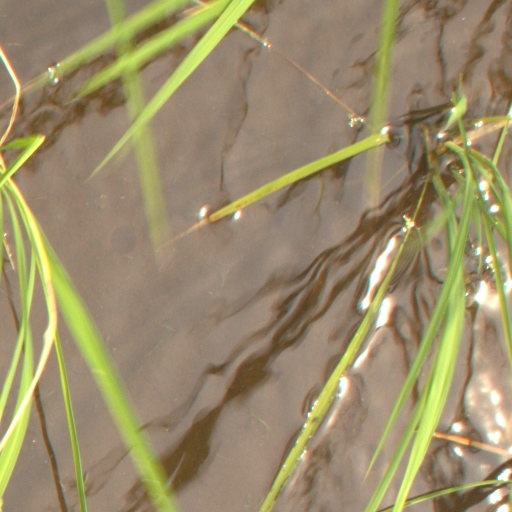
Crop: rice